Grease: Rise of the Pink Ladies

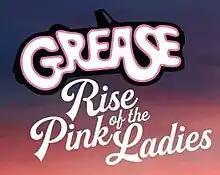

Grease: Rise of the Pink Ladies is an American musical romantic comedy drama television series that was created by Annabel Oakes for Paramount+. The series is a prequel to the film "Grease" (1978), based on the stage musical of the same name by Jim Jacobs and Warren Casey. It aired from April 6, 2023 to June 1, 2023 on Paramount+. The series was canceled later that month and removed from Paramount+.